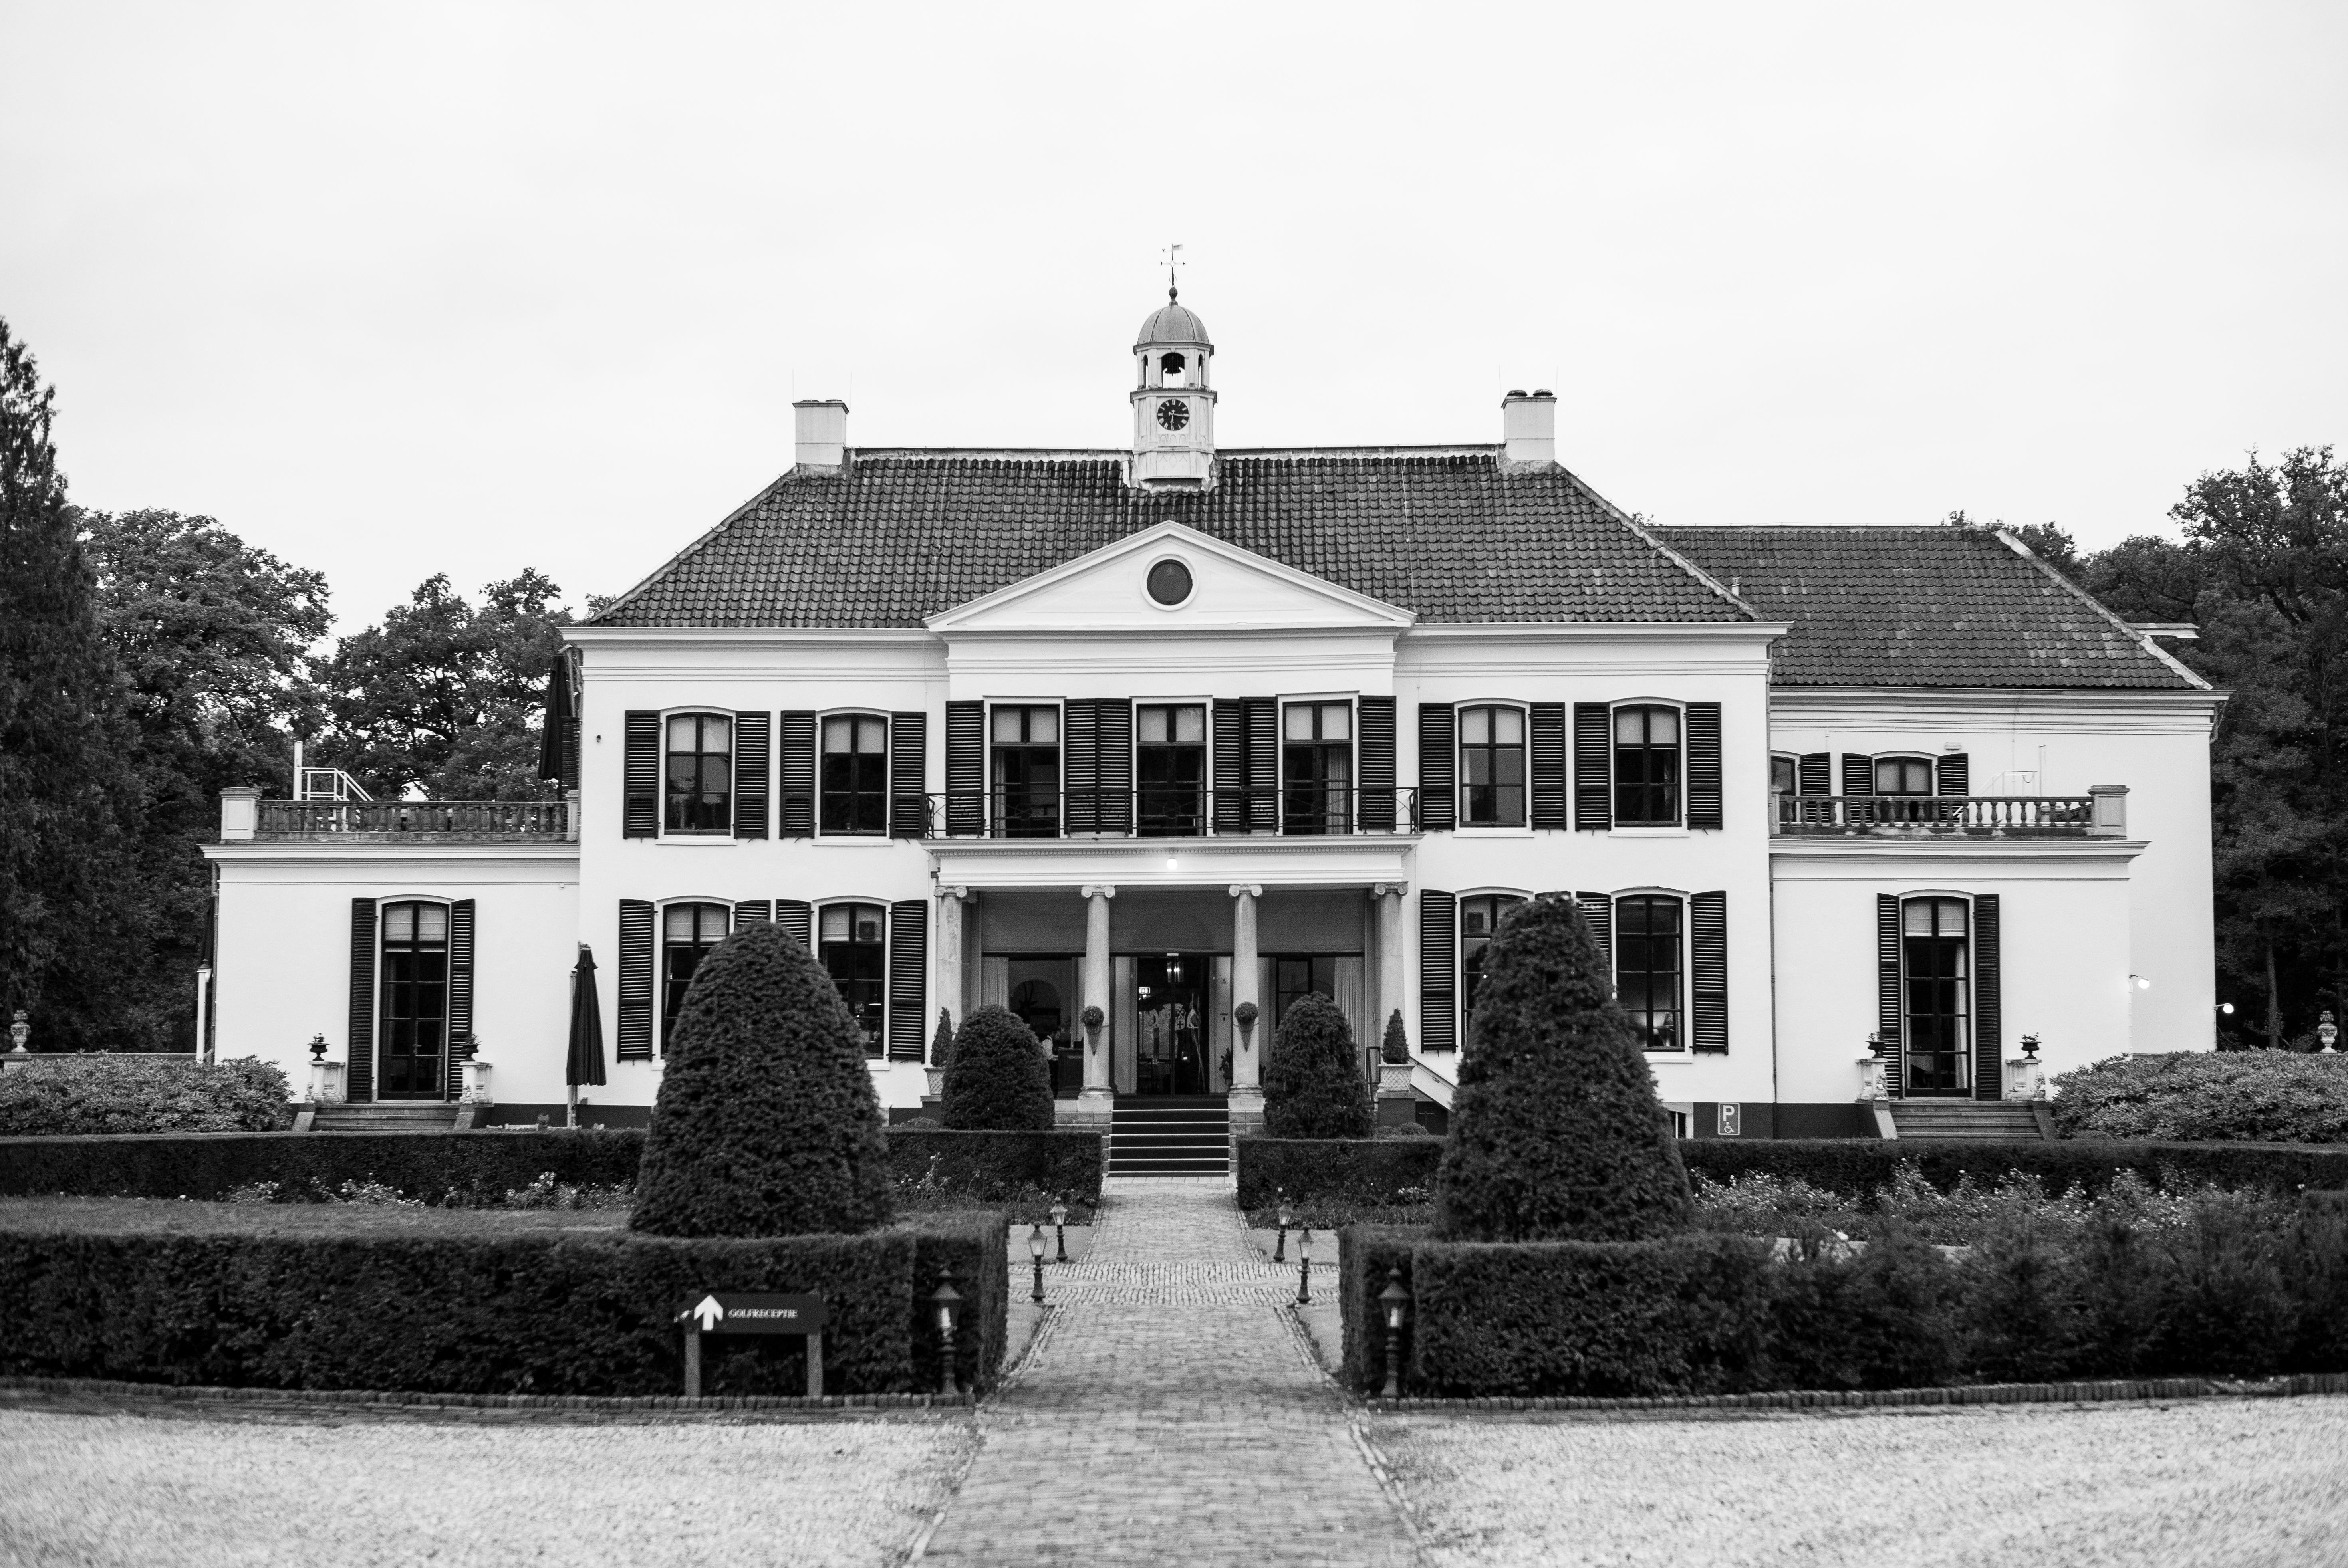
black and white, architecture, mansion, house, fall, building, chateau, palace, home, travel, dusk, europe, autumn, castle, club, monochrome, golf, bw, netherlands, m, hotel, 50, history, estate, leica, courthouse, 240, summilux, niederlande, holandsko, kasteel, chateaux, brummen, relais, engelenburg, schloss, zamek, manor house, stately home, monochrome photography